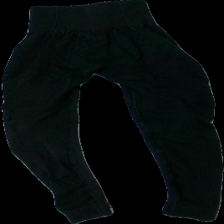
View: back
Type: Tights
Category: Ladies
Brand: Missing
Colors: Black
Material: 100% Nylon
Cut: Tight
Season: All
Trend: Sports
Damage: damaged elastane
Damage location: top center
Damage 2: damaged seam
Damage 2 location: middle center
Price range: <50
Recommended usage: Recycle
Description: black tight sports leggings